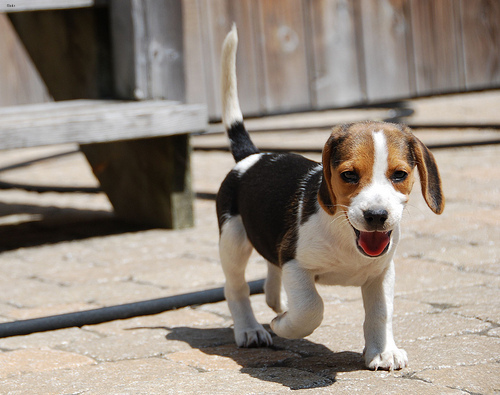
Animal: dog
Breed: beagle